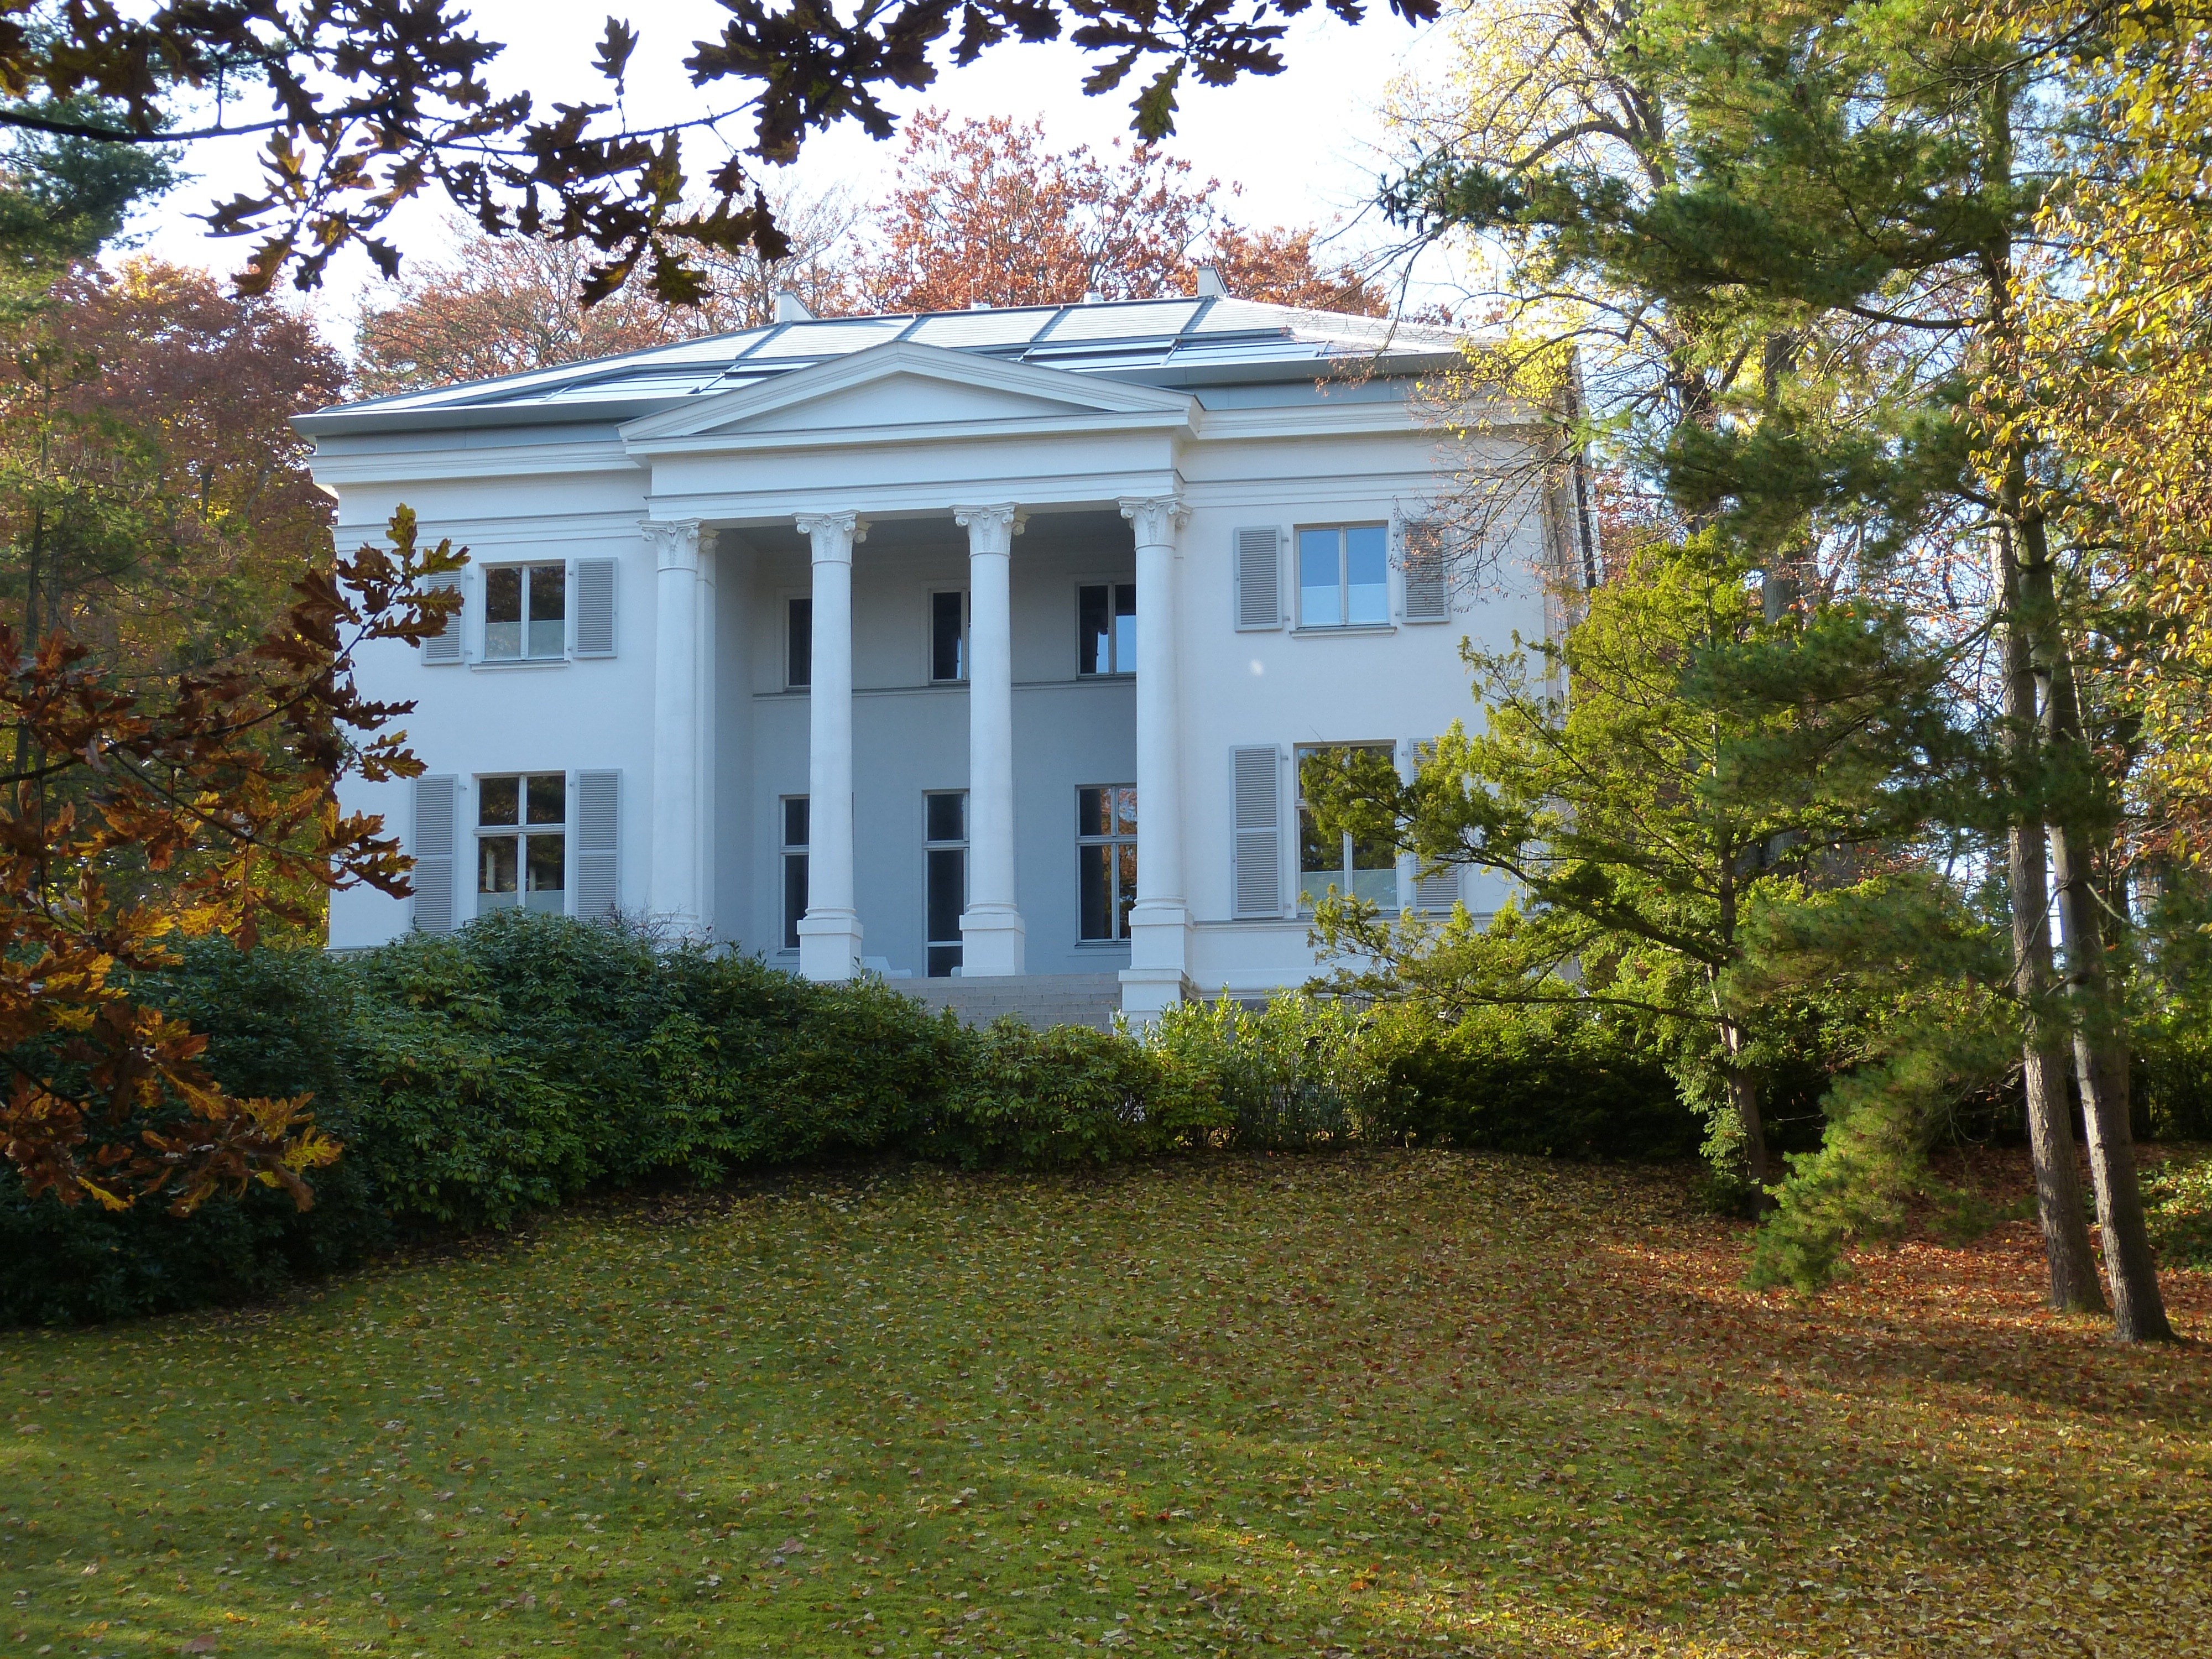
tree, architecture, lawn, villa, mansion, house, building, home, pillar, cottage, autumn, backyard, island, facade, property, garden, tourism, hotel, farmhouse, plantation, estate, stay, pension, yard, historically, fall foliage, usedom, heringsdorf, baltic sea, northern germany, manor house, island of usedom, western pomerania, residential area, emperor's bath